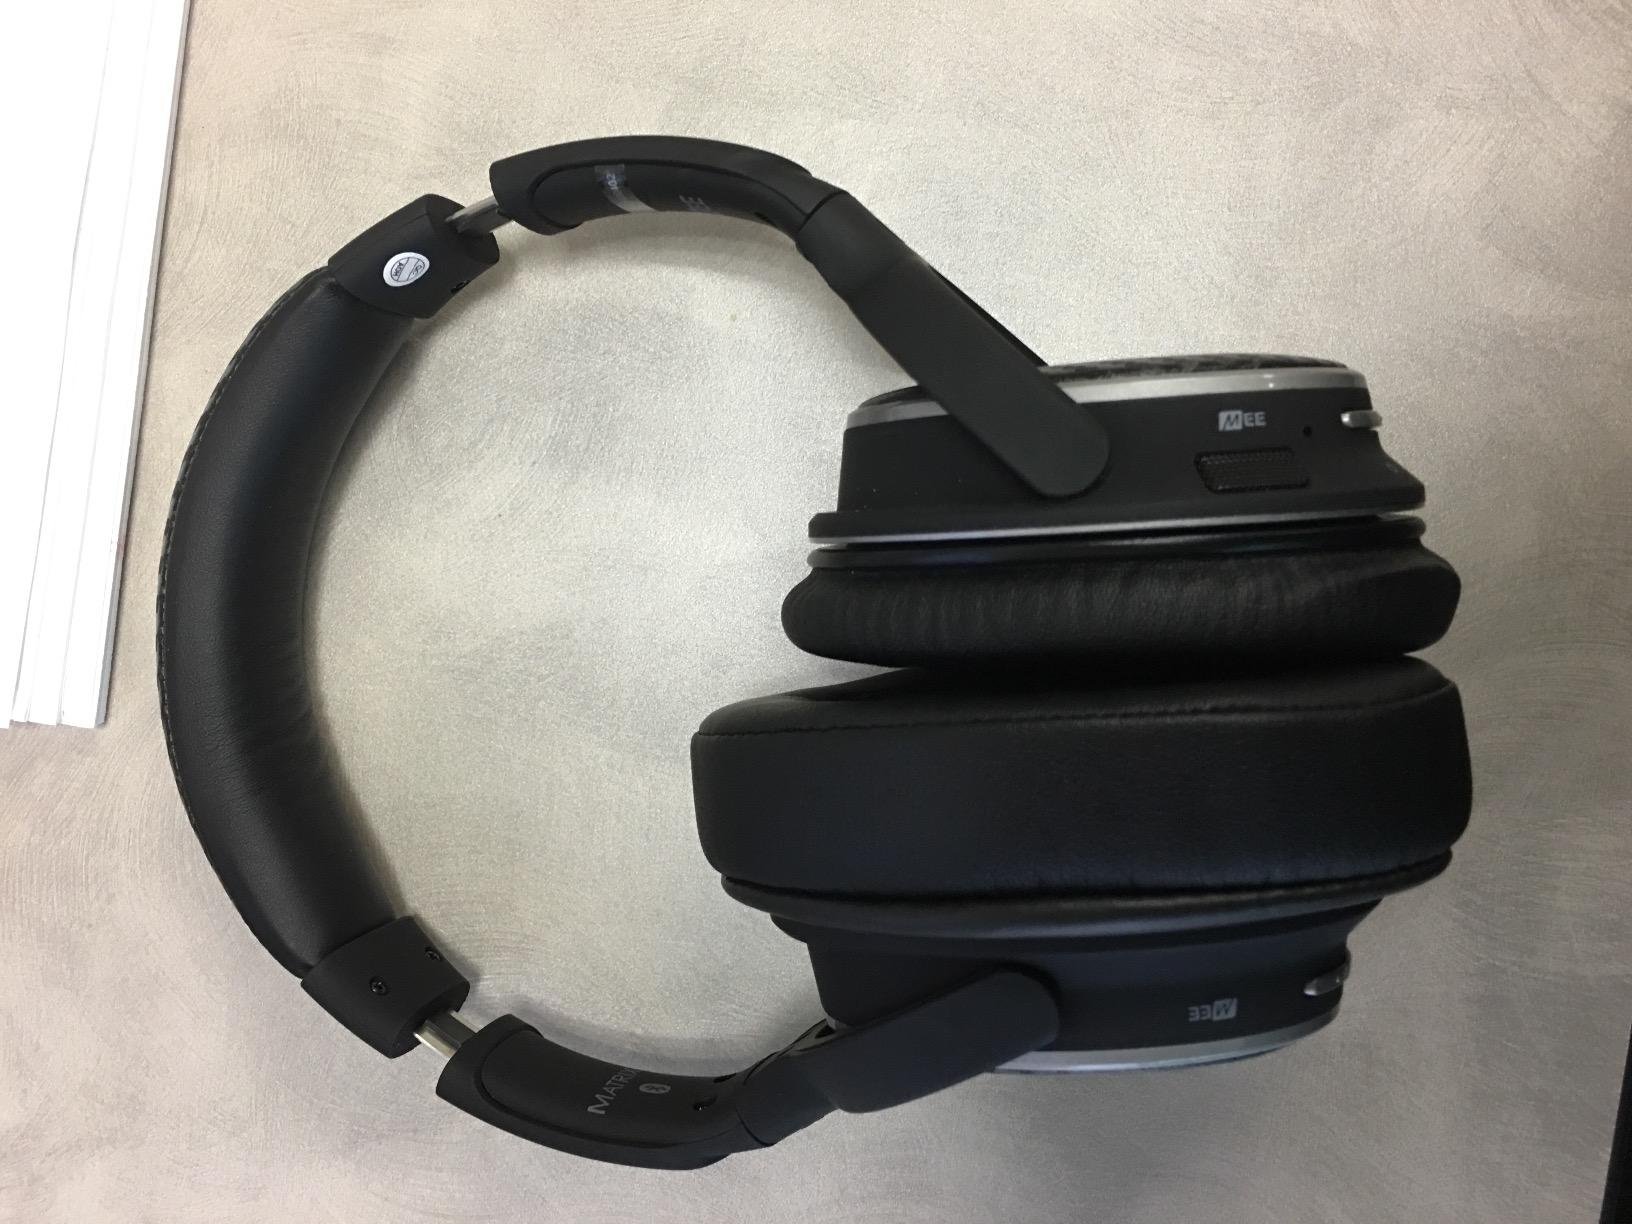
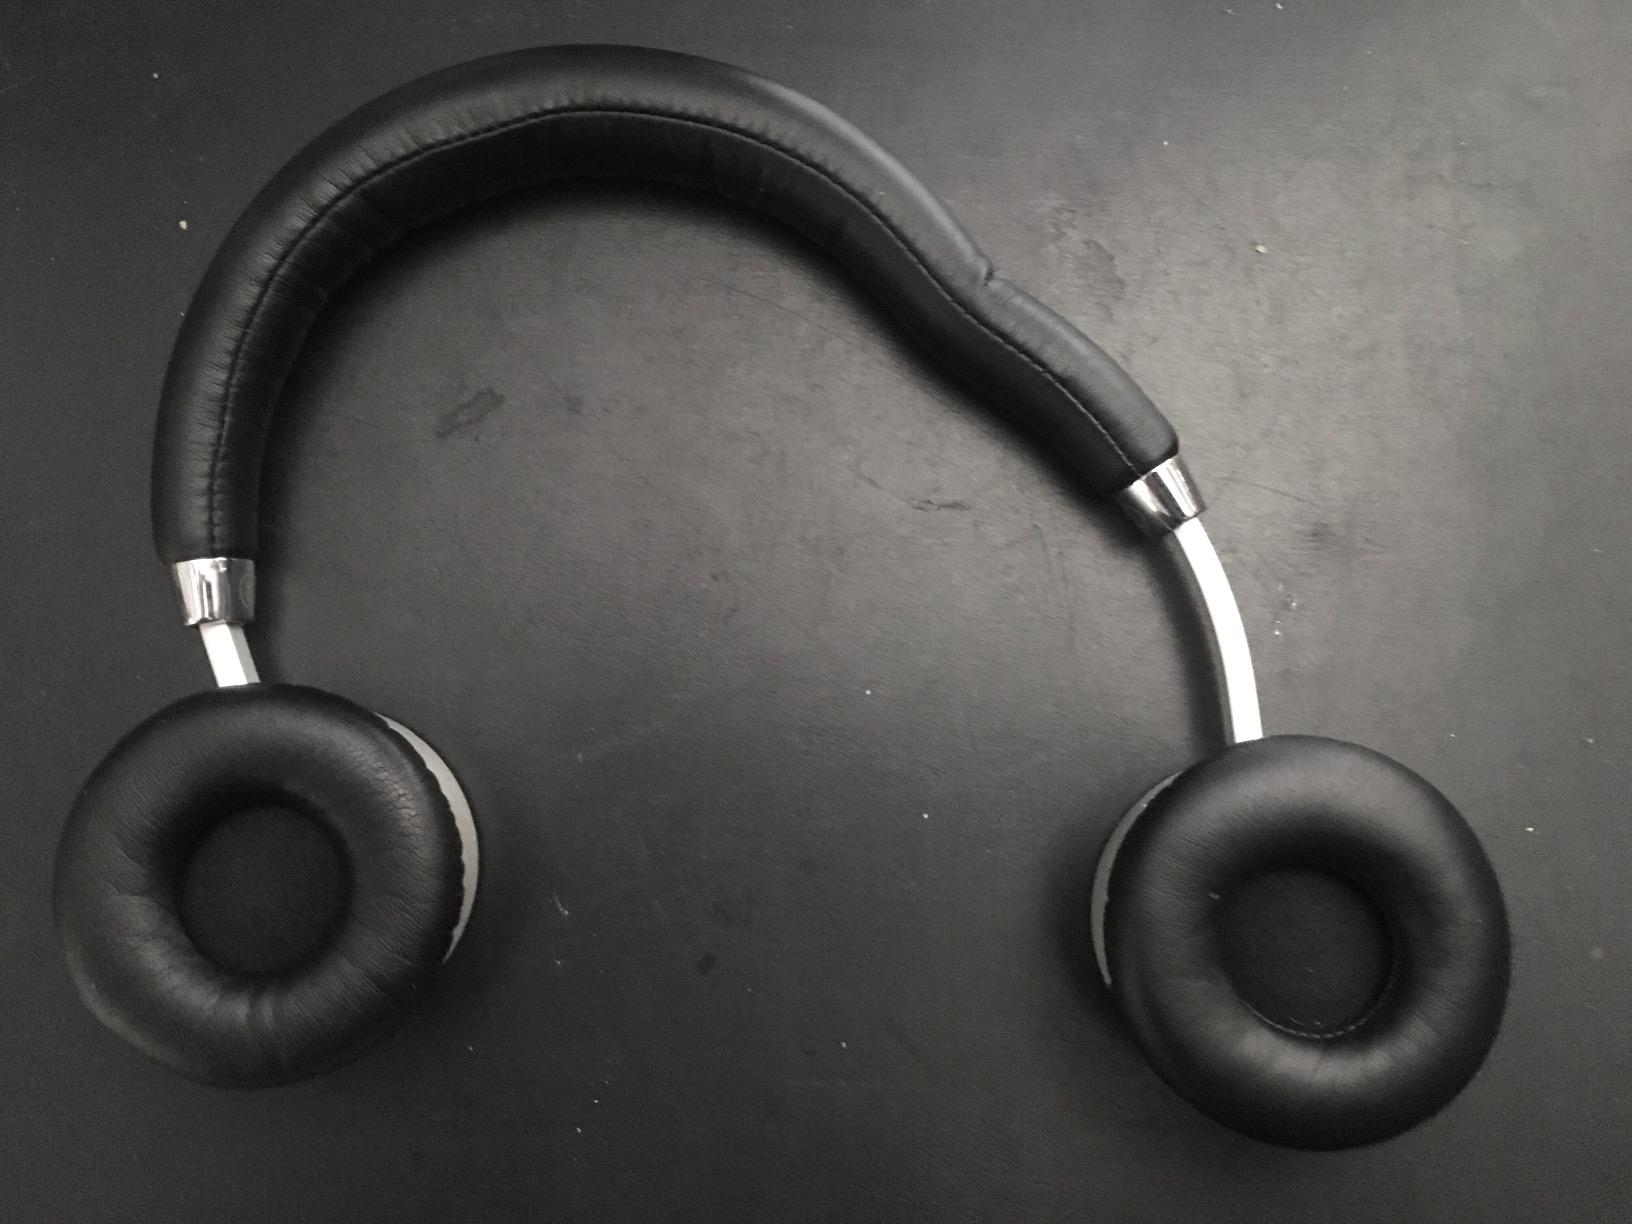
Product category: headphones
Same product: no